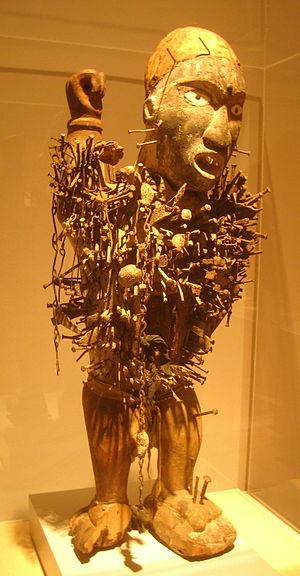
Les Nkondi sont des idoles mystiques créées par le peuple Kongo. Les Nkondi sont une sous-classe de minkisi qui sont considérés comme agressifs. Le nom Nkondi dérive du verbe "konda", qui signifie "chasser" et Nkondi signifie donc "chasseur" car ils peuvent traquer et attaquer les malfaiteurs, les sorciers ou les ennemis.